NCAA Division I Football Championship

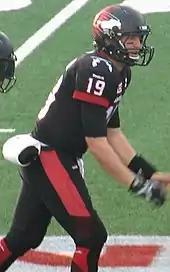
Bo Levi Mitchell was MVP of the final for the 2010 season.

The following table summarizes appearances in the final, by team, since the 1978 season, the first year of Division I-AA (the predecessor of FCS).